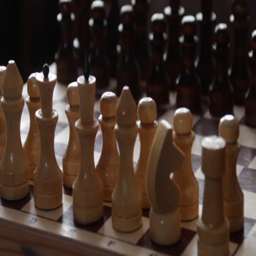
rotating chessboard with chess pieces on a dark background .